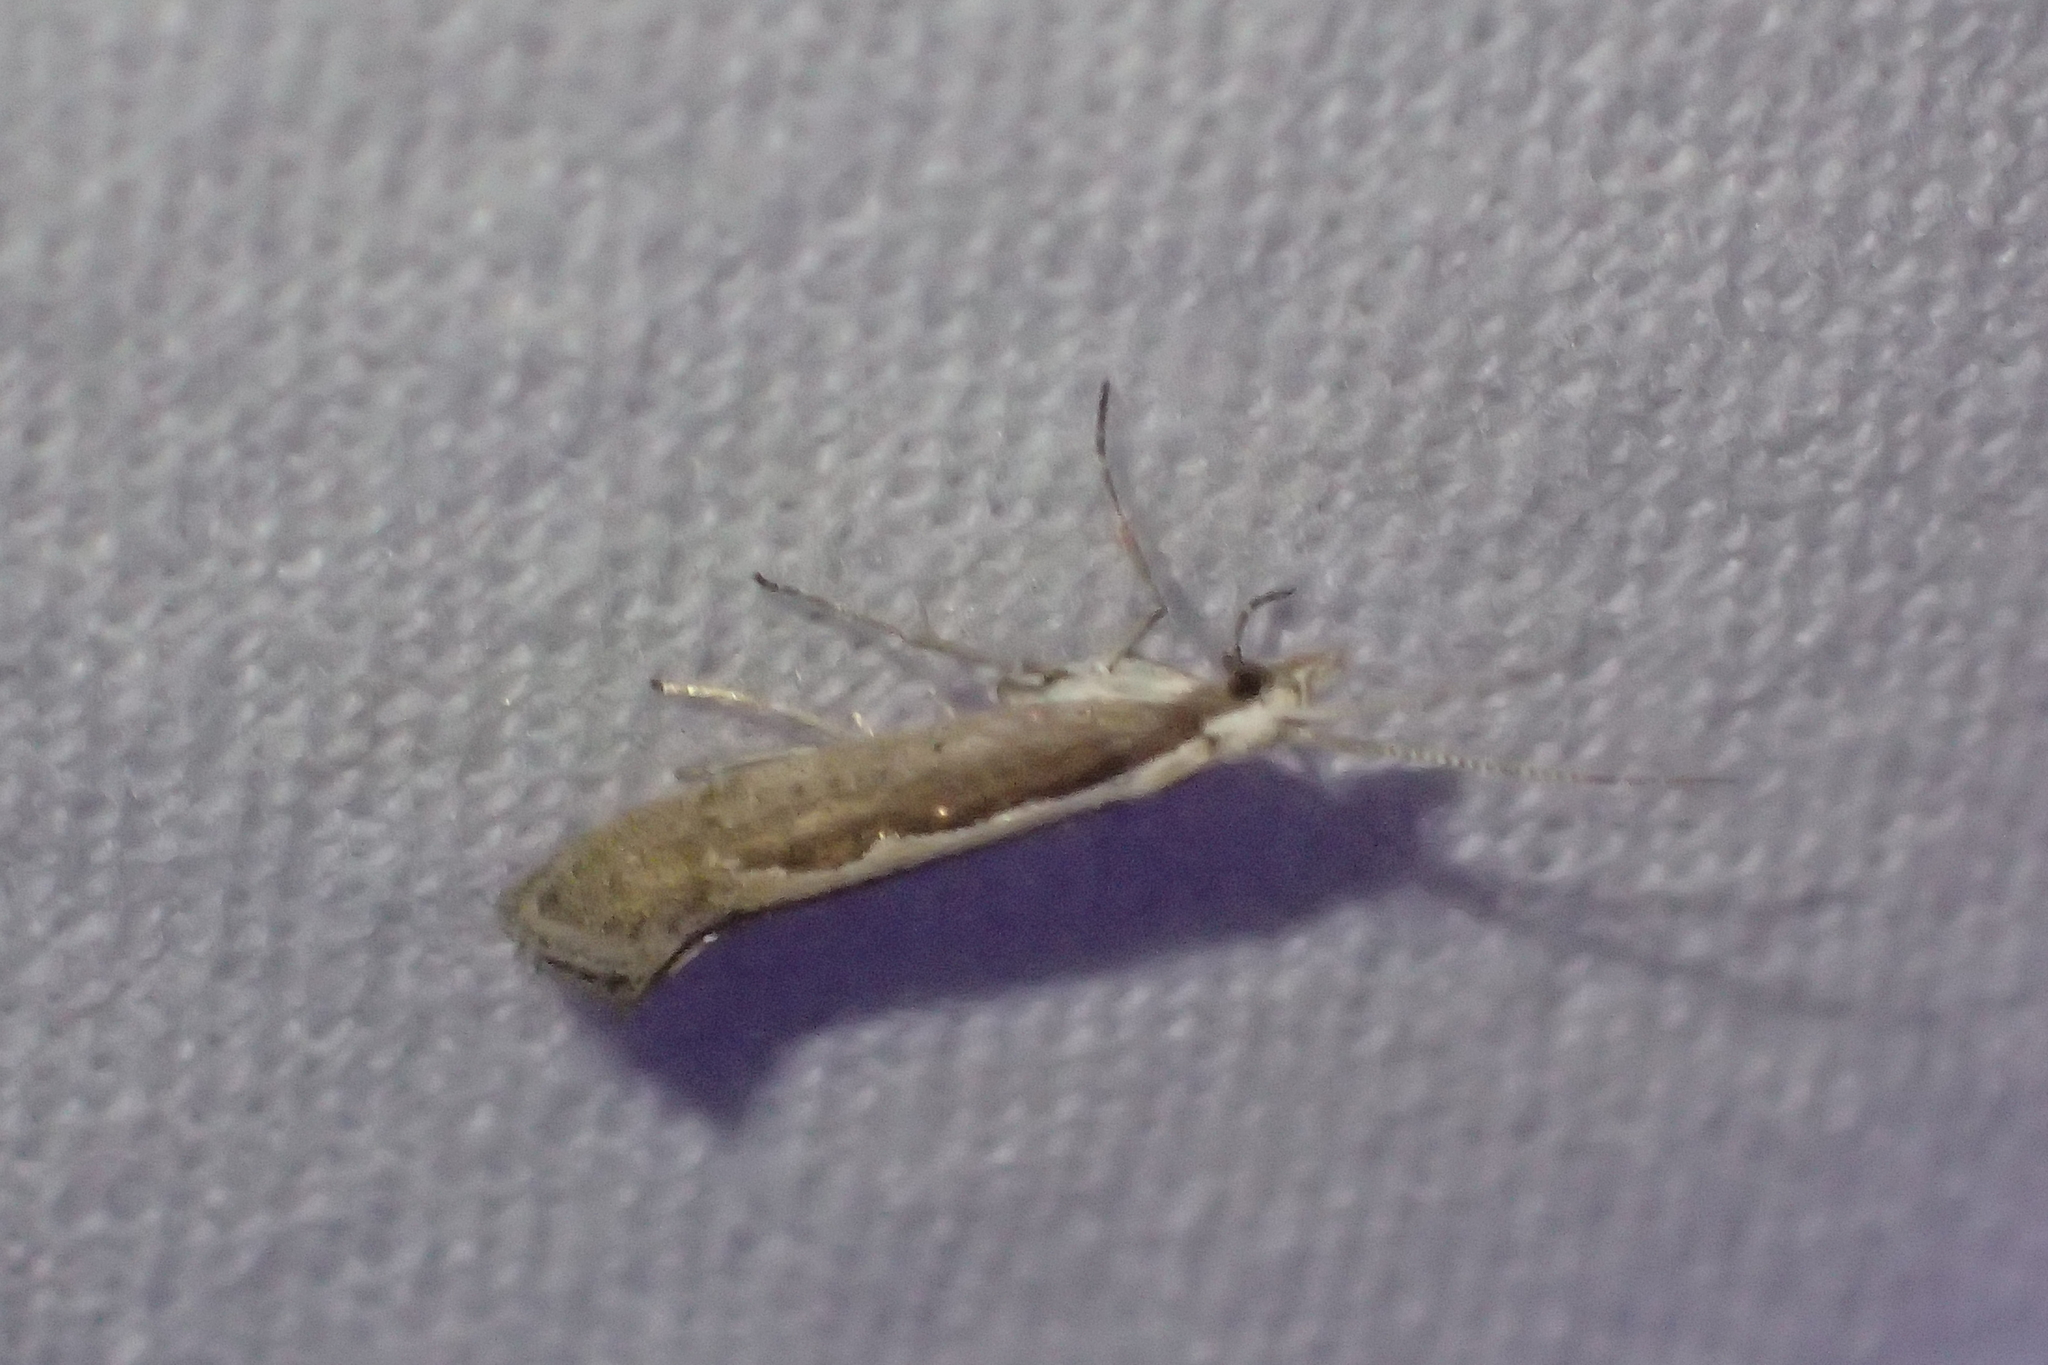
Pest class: diamondback_moth